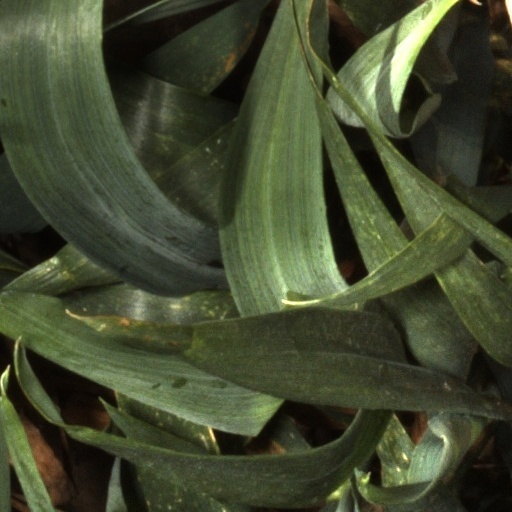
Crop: wheat